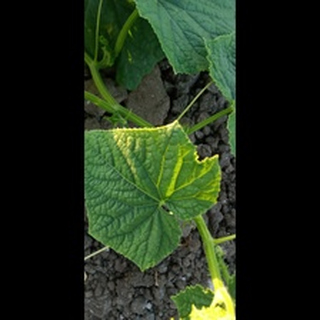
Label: healthy_cucumber